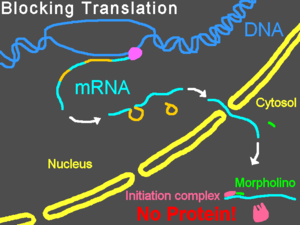
En biologie moléculaire, un morpholino est un type de molécule utilisé pour modifier l'expression génétique. La technologie des oligonucléotides morpholinos est une technologie antisens utilisée pour bloquer l'accès d'autres molécules aux séquences spécifiques de certaines molécules d'acide nucléique. Ils peuvent bloquer l'accès des autres molécules à de petites régions de la surface d'appariement des bases des acides ribonucléiques. Les morpholinos sont parfois référencés par l'appellation PMO, un acronyme anglophone signifiant phosphorodiamidate morpholino oligo. Le mot « morpholino » peut apparaître dans d'autres noms chimiques. Il se rapporte à des produits chimiques contenant un cycle à six sous-unités morpholine ; cet article discute seulement des oligonucléotides antisens morpholinos.